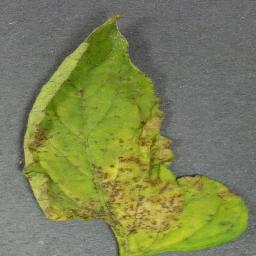
Label: Tomato___Bacterial_spot